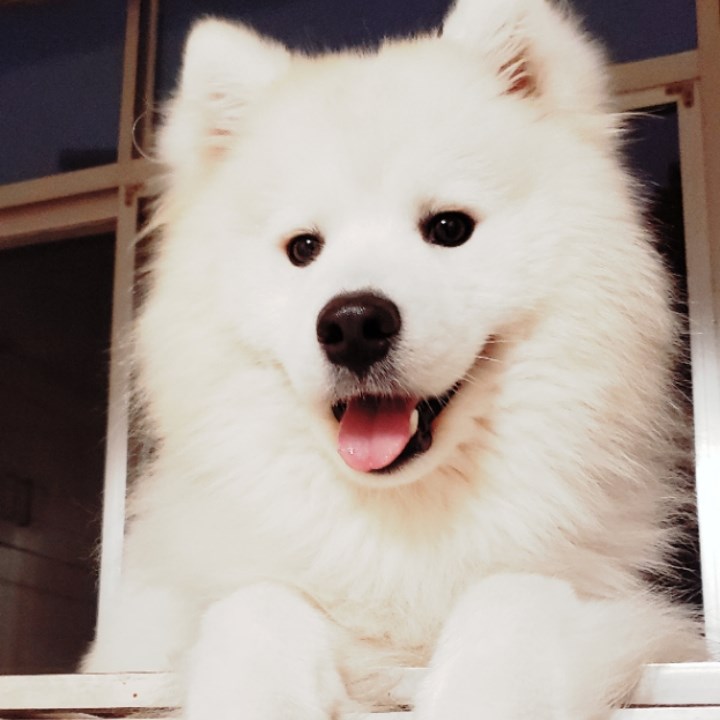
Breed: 2192-n000088-Samoyed